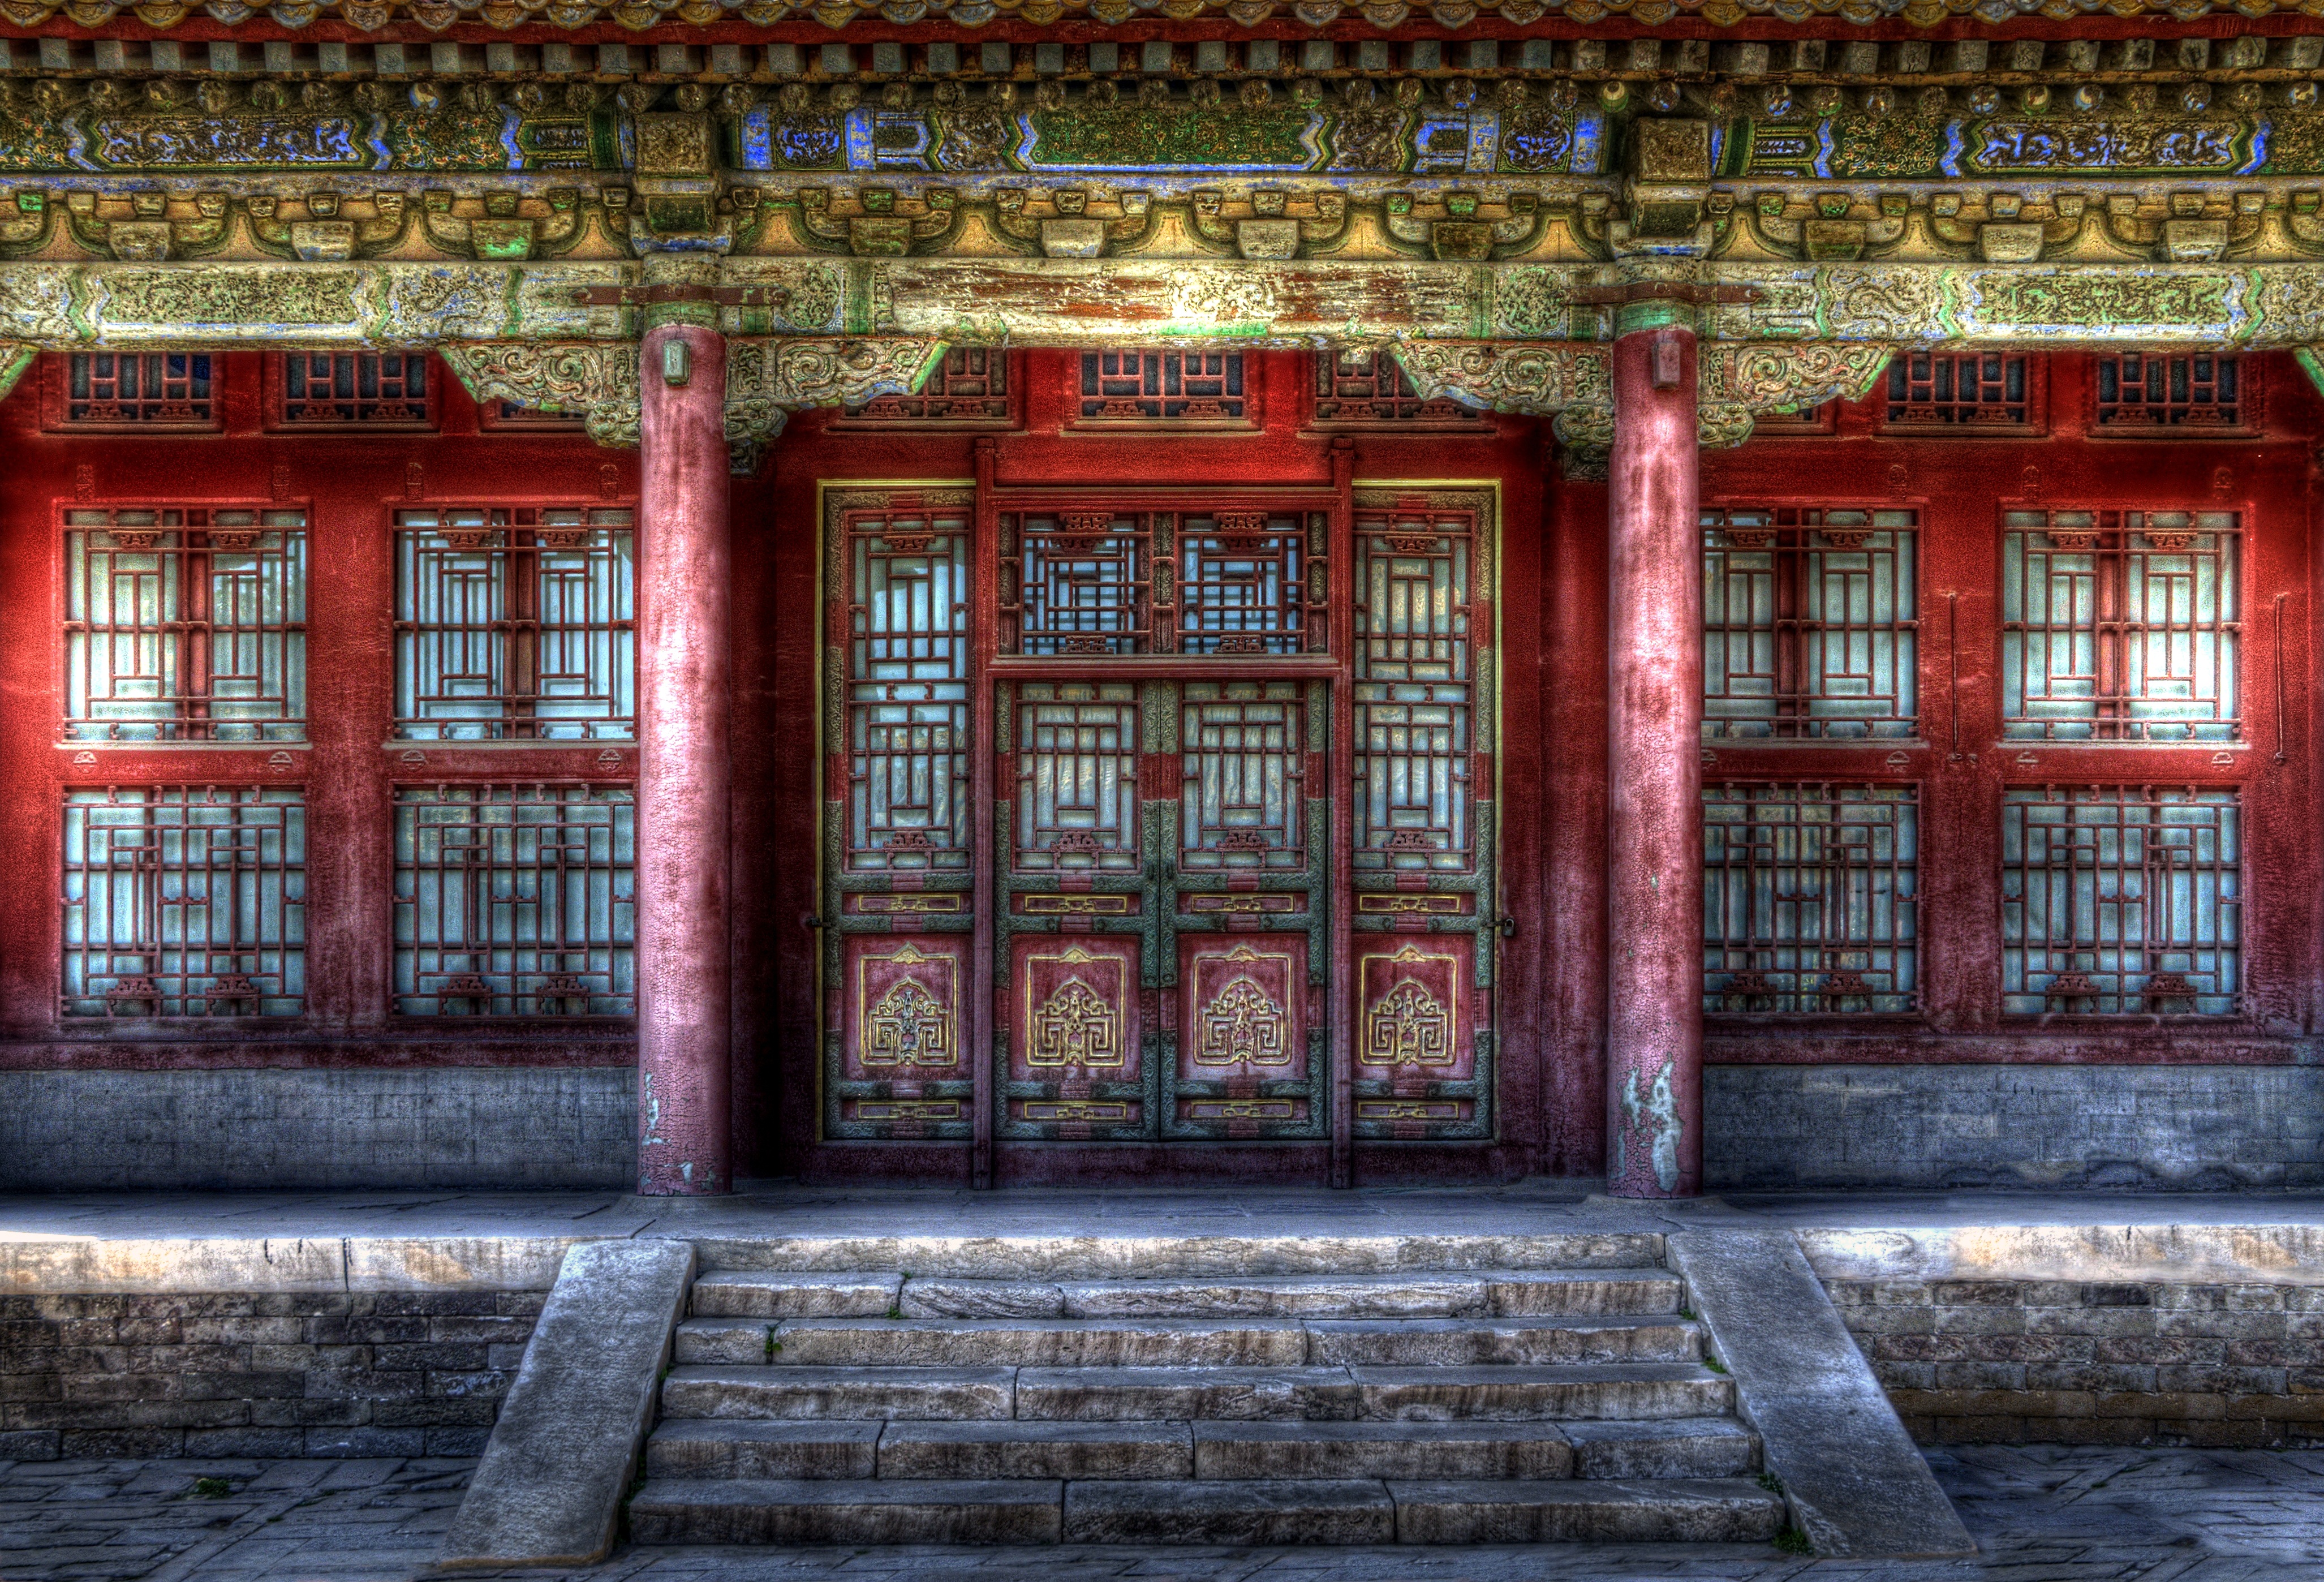
architecture, house, window, building, palace, color, facade, brick, door, beijing, estate, china, pekin, forbidden city, urban area